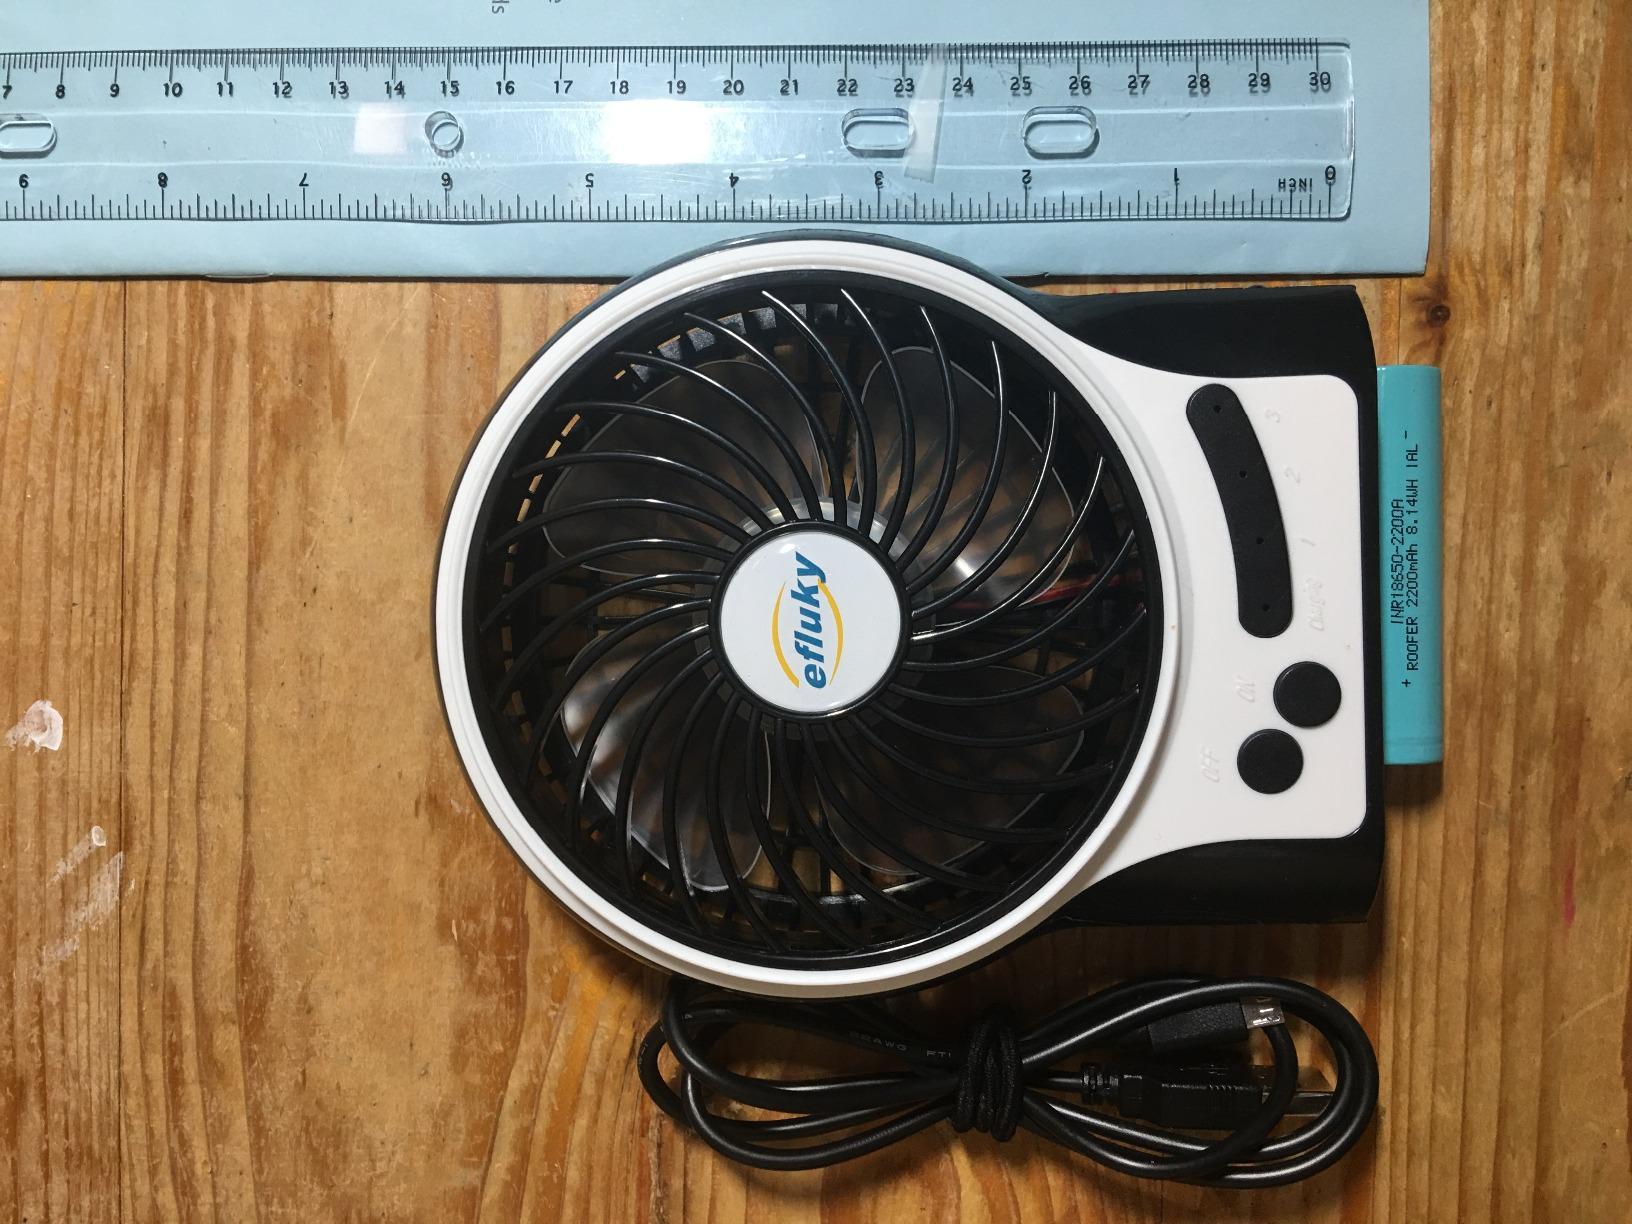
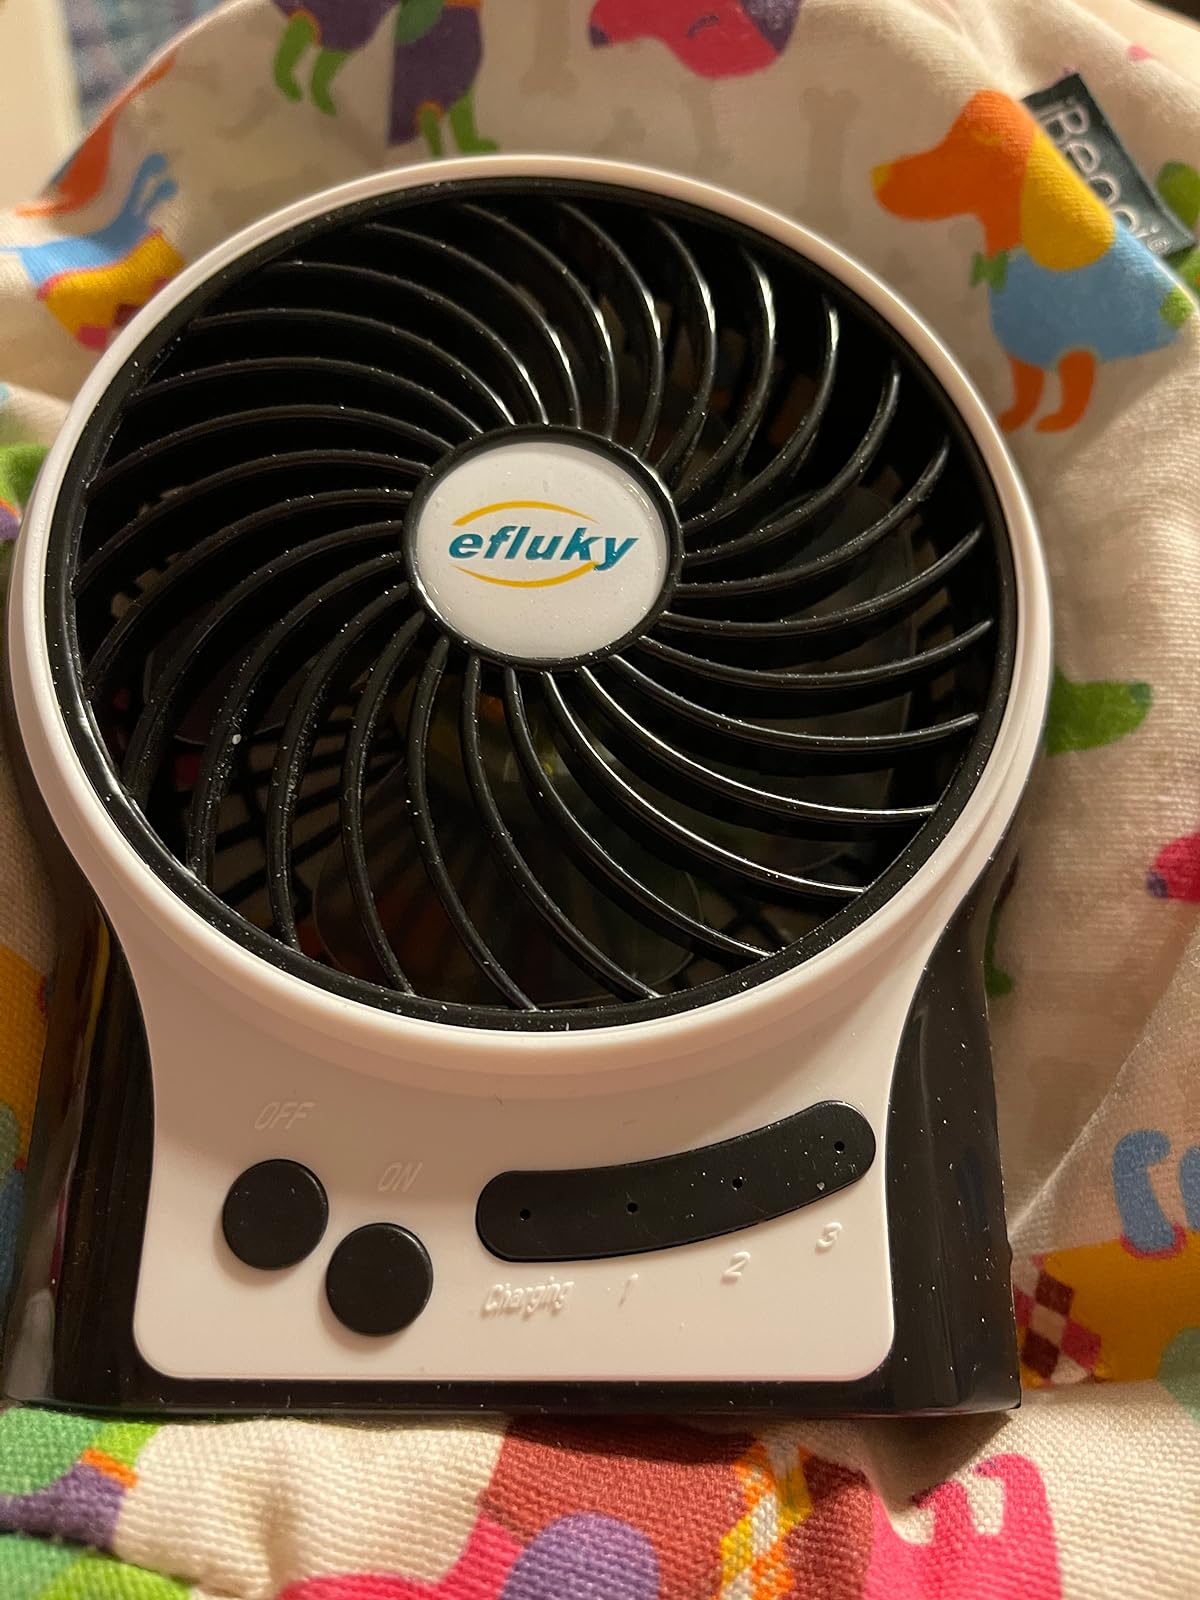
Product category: fan
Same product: yes